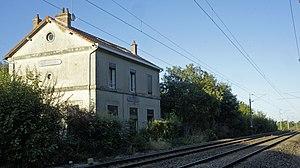
La gare de la Veuve.
La Veuve est une commune française, située dans le département de la Marne en région Grand Est.